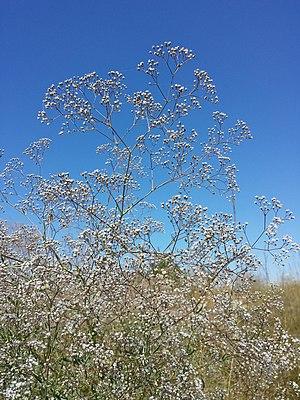
La Gypsophile paniculée est une herbacée de la famille des Caryophyllaceae. Elle est utilisée notamment comme plante ornementale au jardin ou bien entre dans la composition des bouquets. Elle est caractérisée par la multitude de petites fleurs sur une inflorescence très ramifiée qui lui vaut le nom vernaculaire de Gypsophile nuage ou Souffle de bébé.